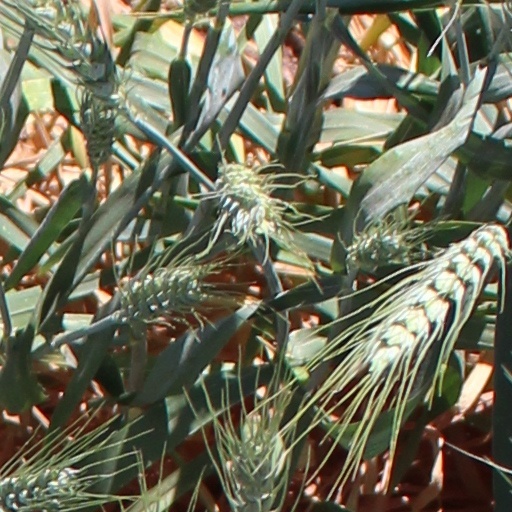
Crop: wheat